Ambrosden

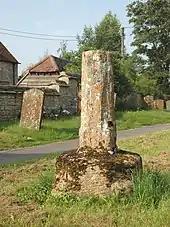
St Mary the Virgin parish church: base and broken shaft of 14th- or 15th-century churchyard cross

The south porch leads to an aisle that is lit by four two-light windows. Between the aisle and the nave is a four-bay arcade. The nave has three clerestory windows similar to those in the north wall of the church. The nave pews are 17th-century. The pulpit and reading desk are late 17th-century, added in the reign of James II. The pulpit was refurbished in 1819 with cushion and cloth given by Lady Turner, bearing insignia of the Turner family. The nave had a west gallery where there was a painting of the Resurrection of Jesus. According to inscriptions it was given by the parishioners. The church is a Grade II* listed building.